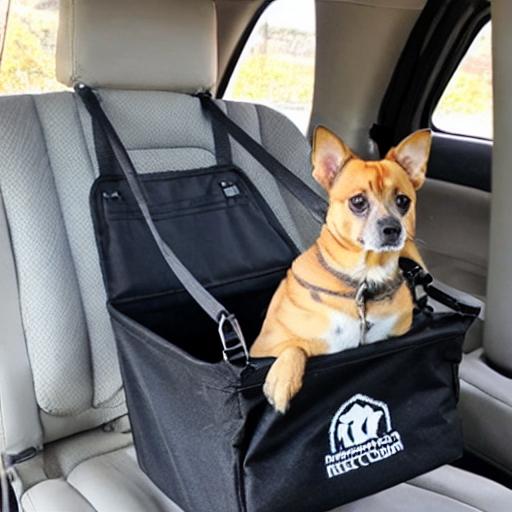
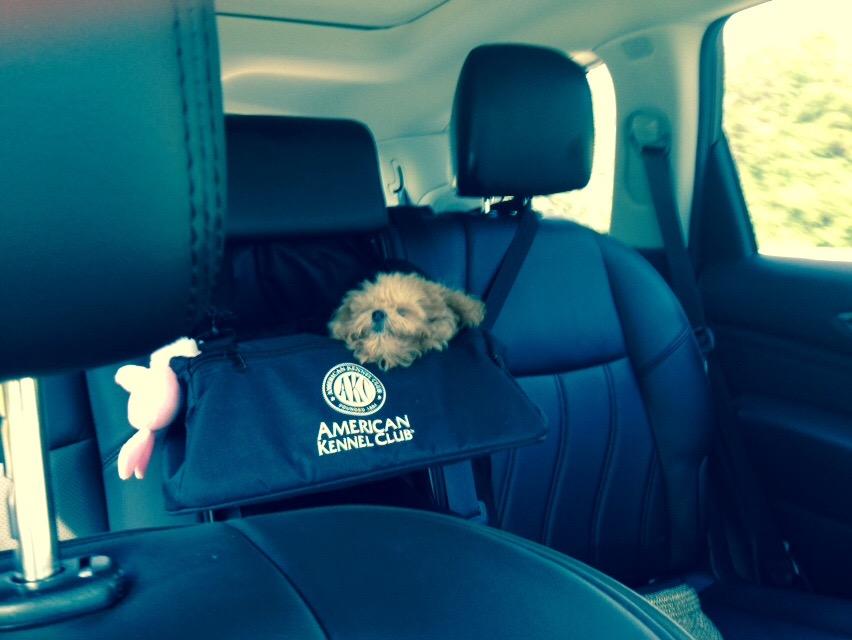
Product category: items_kennel
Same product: no